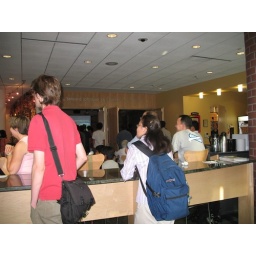
Watching from the library cafe -- view of both the big screen in the community room and the small lobby flatscreen tv.